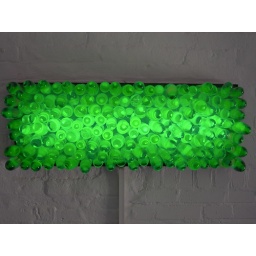
The glass itself exhibits a green flourescent quality when doused in ultraviolet light